Latvia men's national basketball team

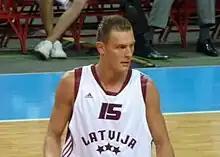
Andris Biedriņš representing Team Latvia at the EuroBasket 2009

On 4 May 1990 Latvia declared the country's independence from the Soviet Union. Consequently, in September 1991 its basketball federation was re-affiliated with FIBA. Though, despite having some remarkable players like Valdis Valters, Igors Miglinieks, Ainars Bagatskis, Kaspars Kambala, Andris Biedriņš, Latvia failed to recover its inter-war glory. Their best result after restoring the country's independence is the 5th place achieved at the 2023 World Cup. Although, basketball is slowly regaining its power in Latvia with the help of the medals-winning youth squads.